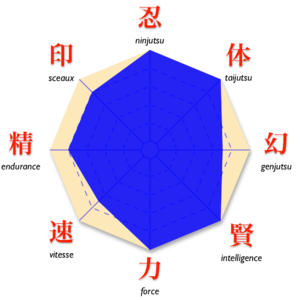
Manga «
Tsunade est un personnage du manga Naruto.